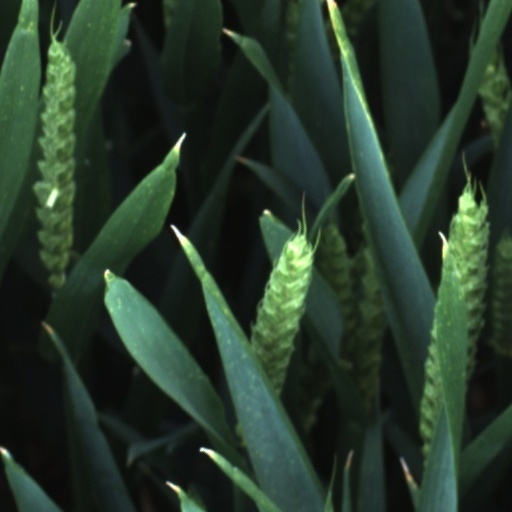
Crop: wheat